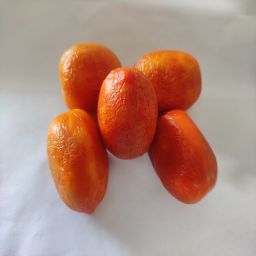
Crop: Tomato
Quality: Old